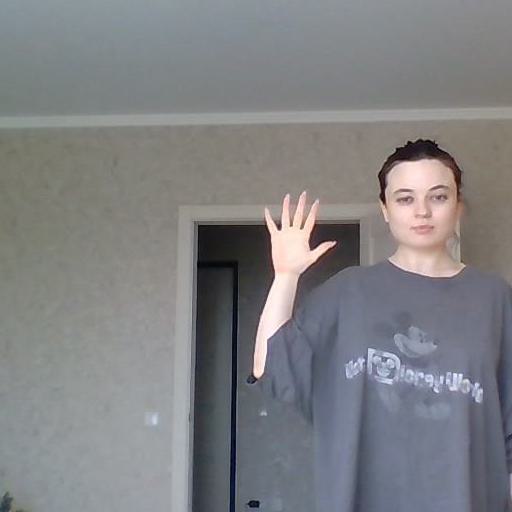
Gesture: palm